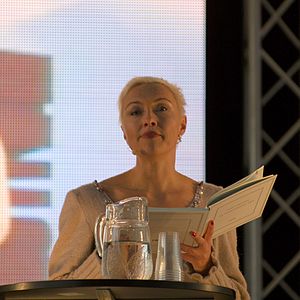
Tanums kvindestipend / Modtagere
Ingrid Storholmen
Tanums kvinnestipend er et norsk litteraturstipendie, der hvert år uddeles til en kvindelig norsksproget forfatter i begyndelsen af sin litterære karriere. Modtagerne udnævnes af Den Norske Forfatterforening, og stipendet blev oprettet i af foreningens 100-årsjubilæum i 1993. Stipendet er på 50 000 norske kroner og gives af Tanum bokhandel. En lang række af Norges førende kvindelige forfattere har modtaget stipendiet.